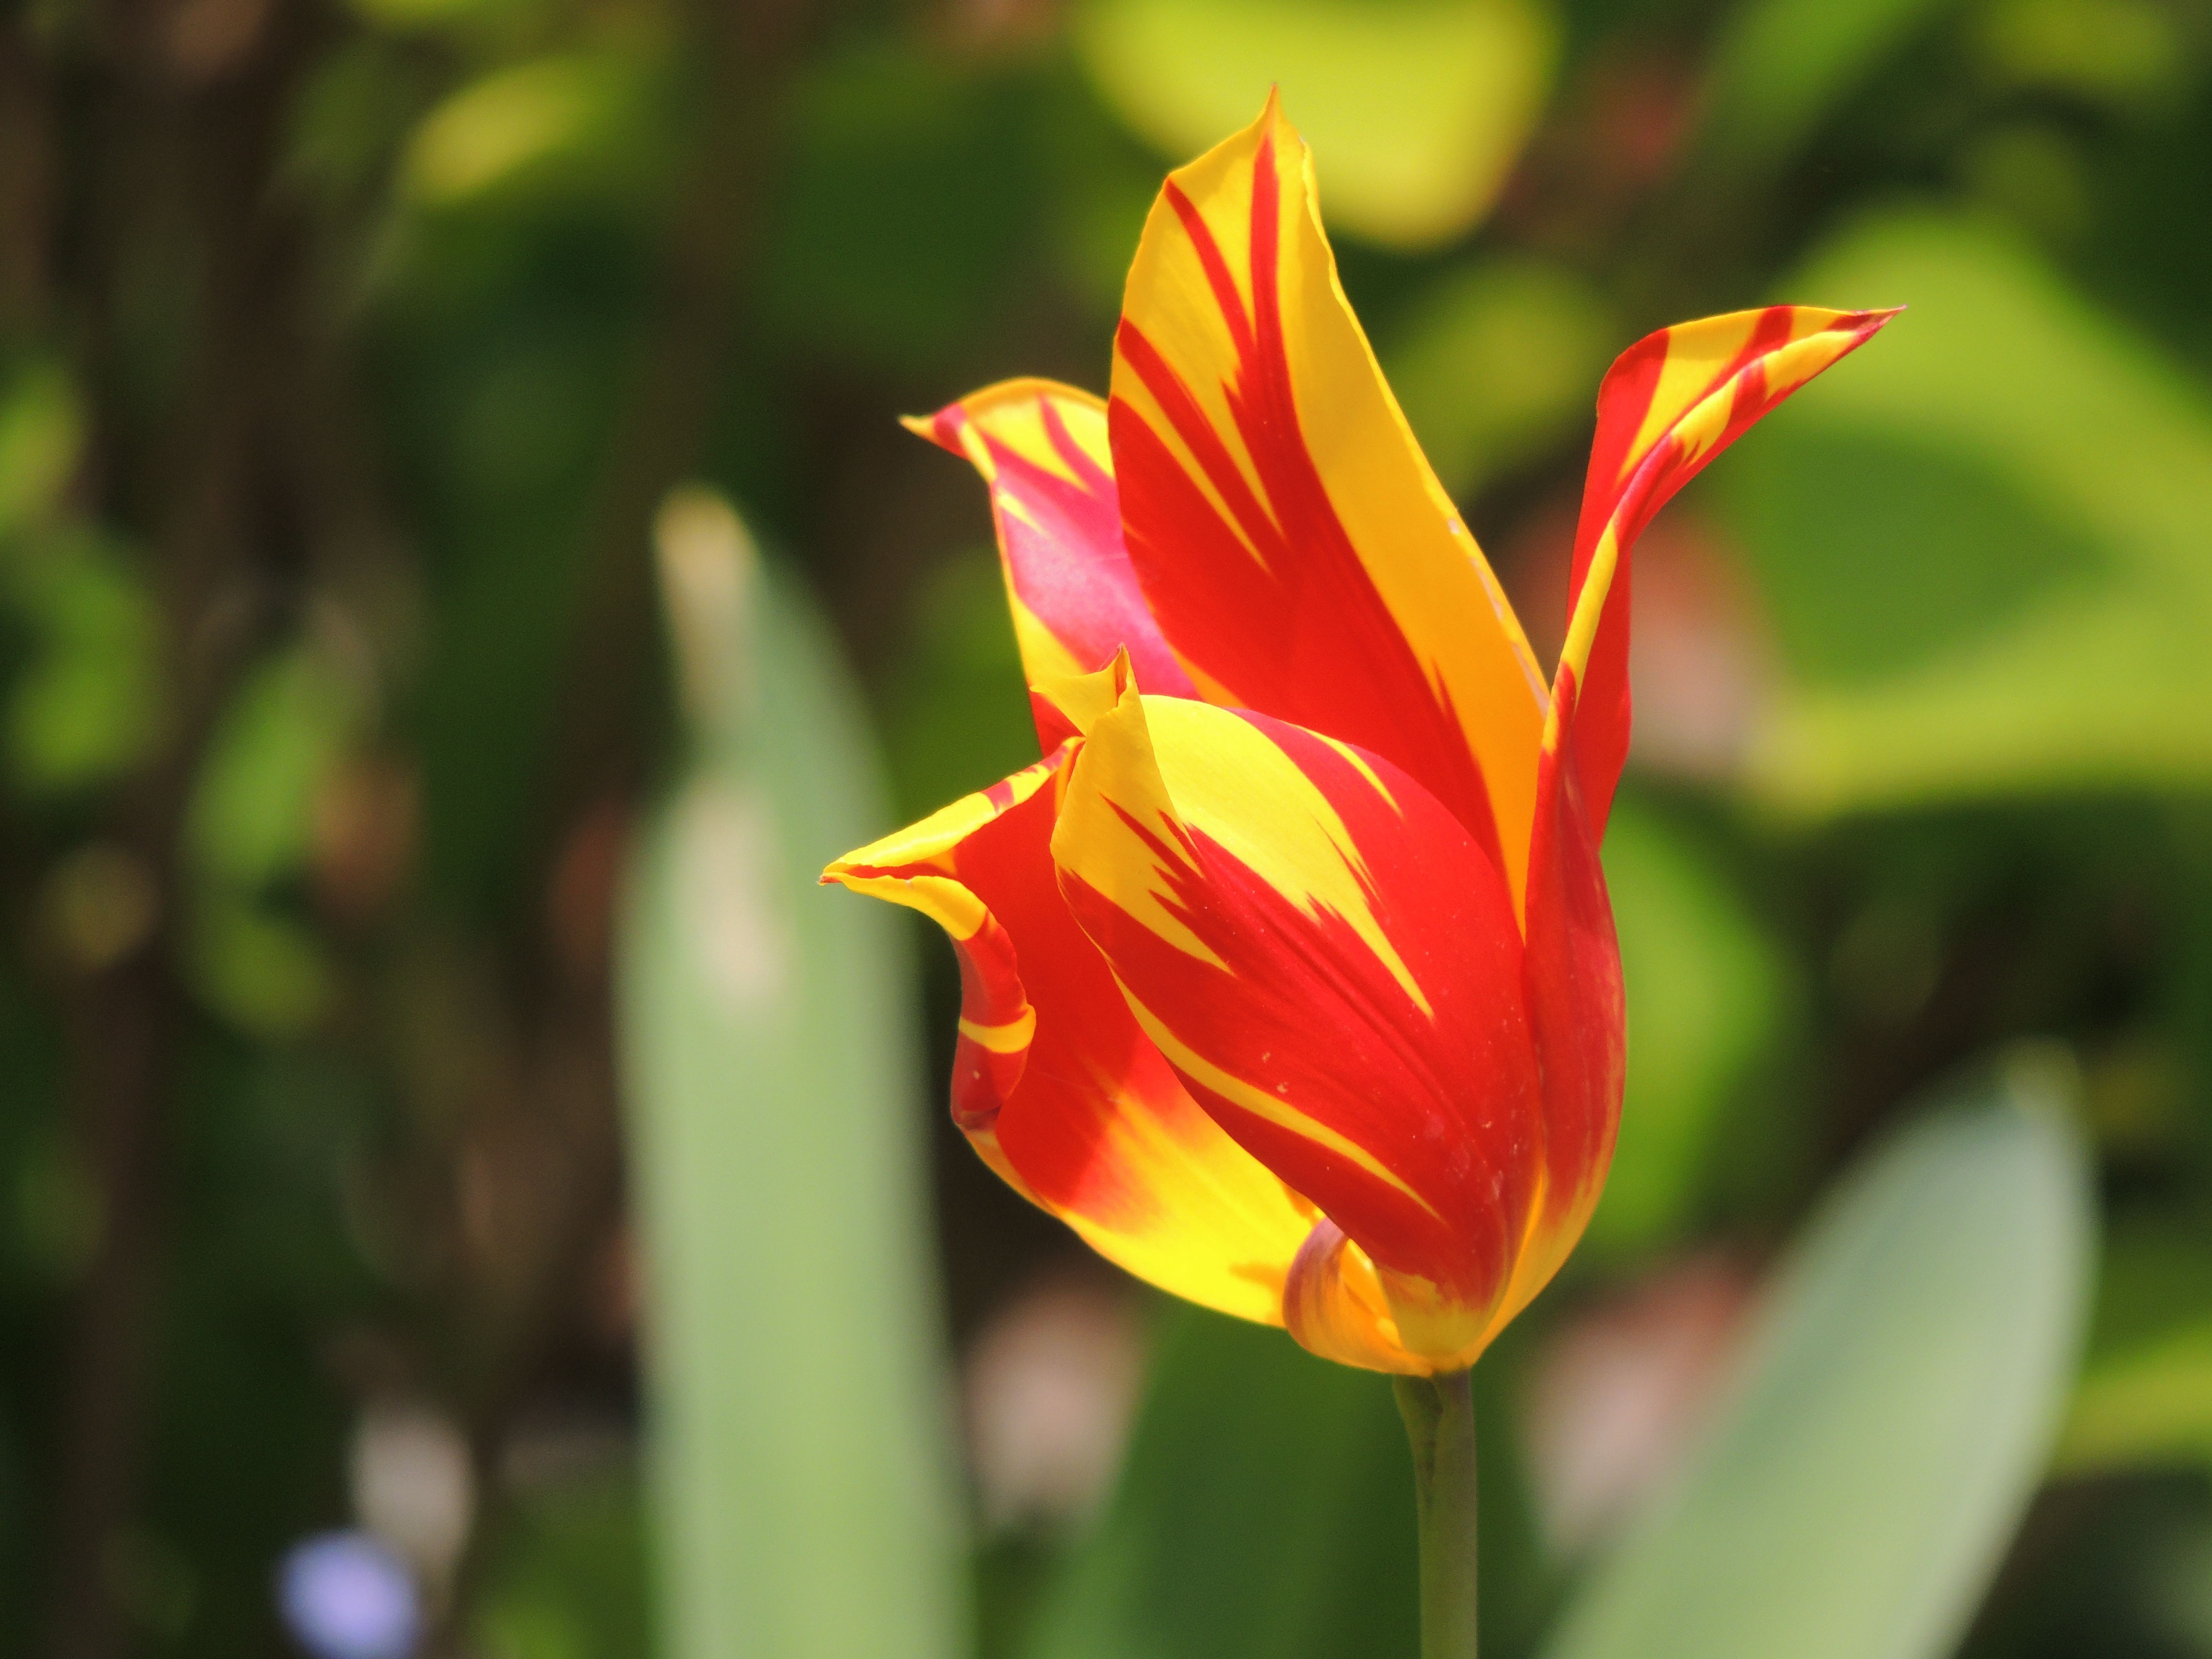
nature, blossom, plant, flower, petal, bloom, tulip, orange, spring, red, macro, botany, yellow, flora, wildflower, macro photography, flowering plant, plant stem, land plant